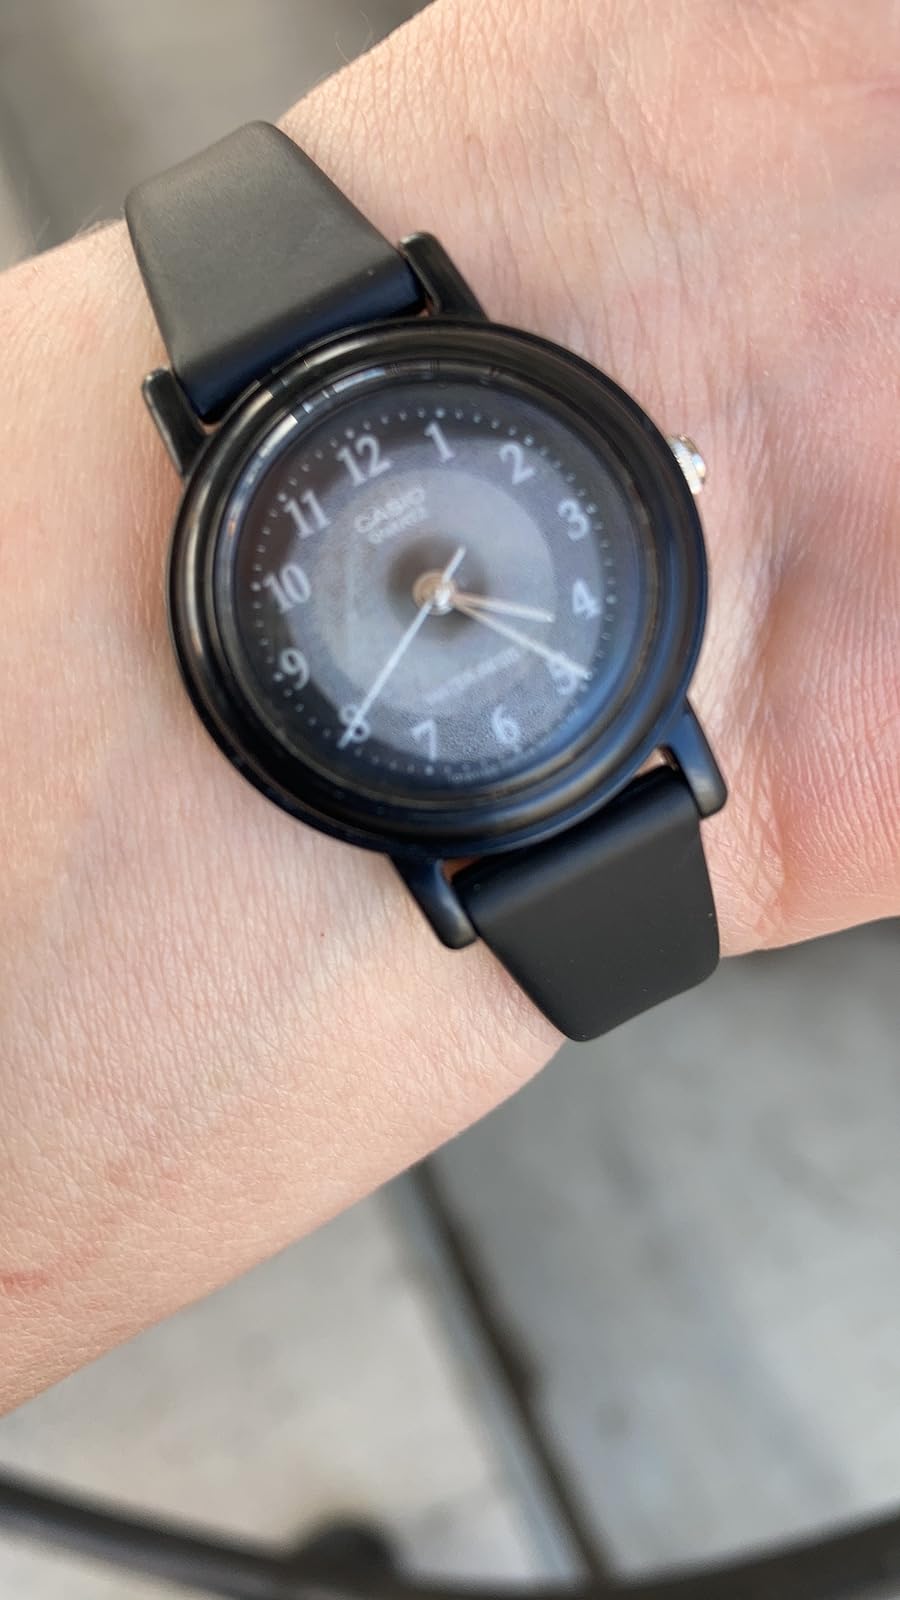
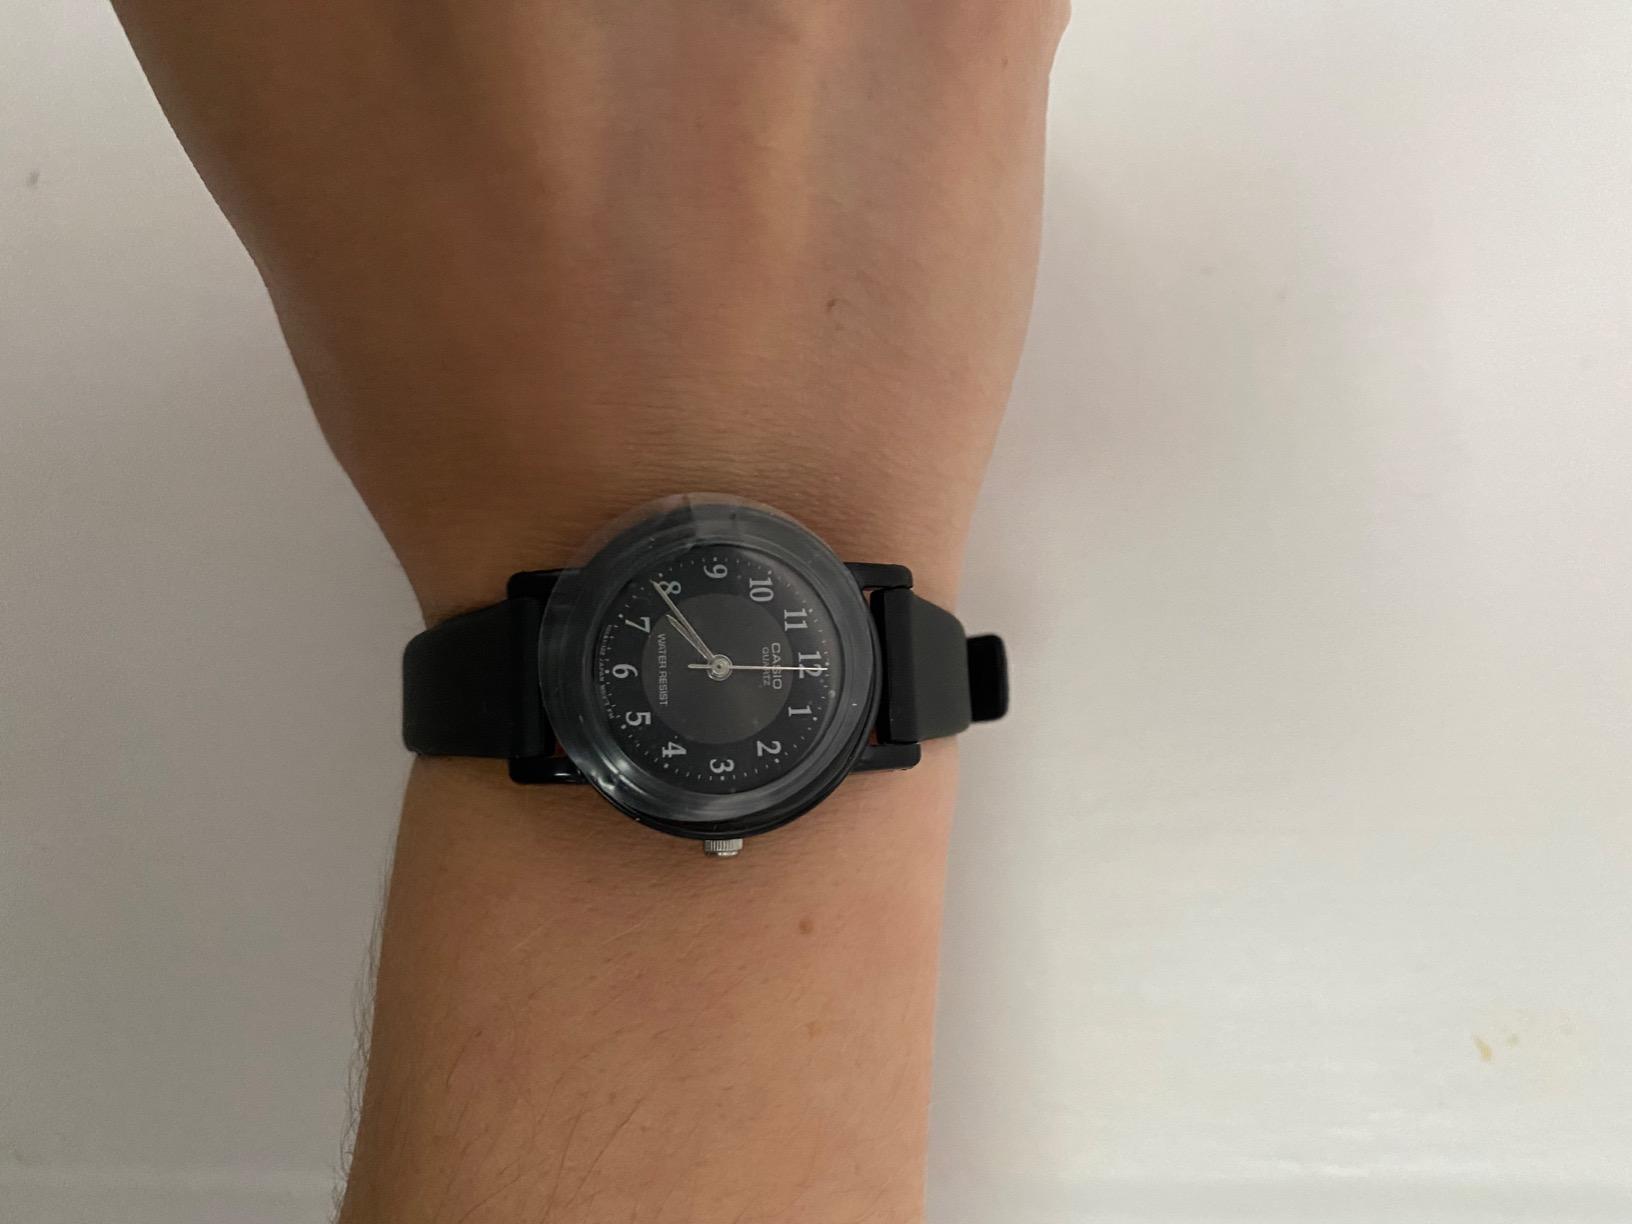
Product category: accessories_watch
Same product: yes